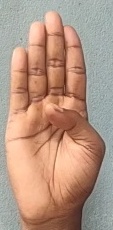
ASL sign: B